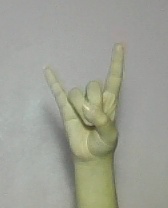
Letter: la